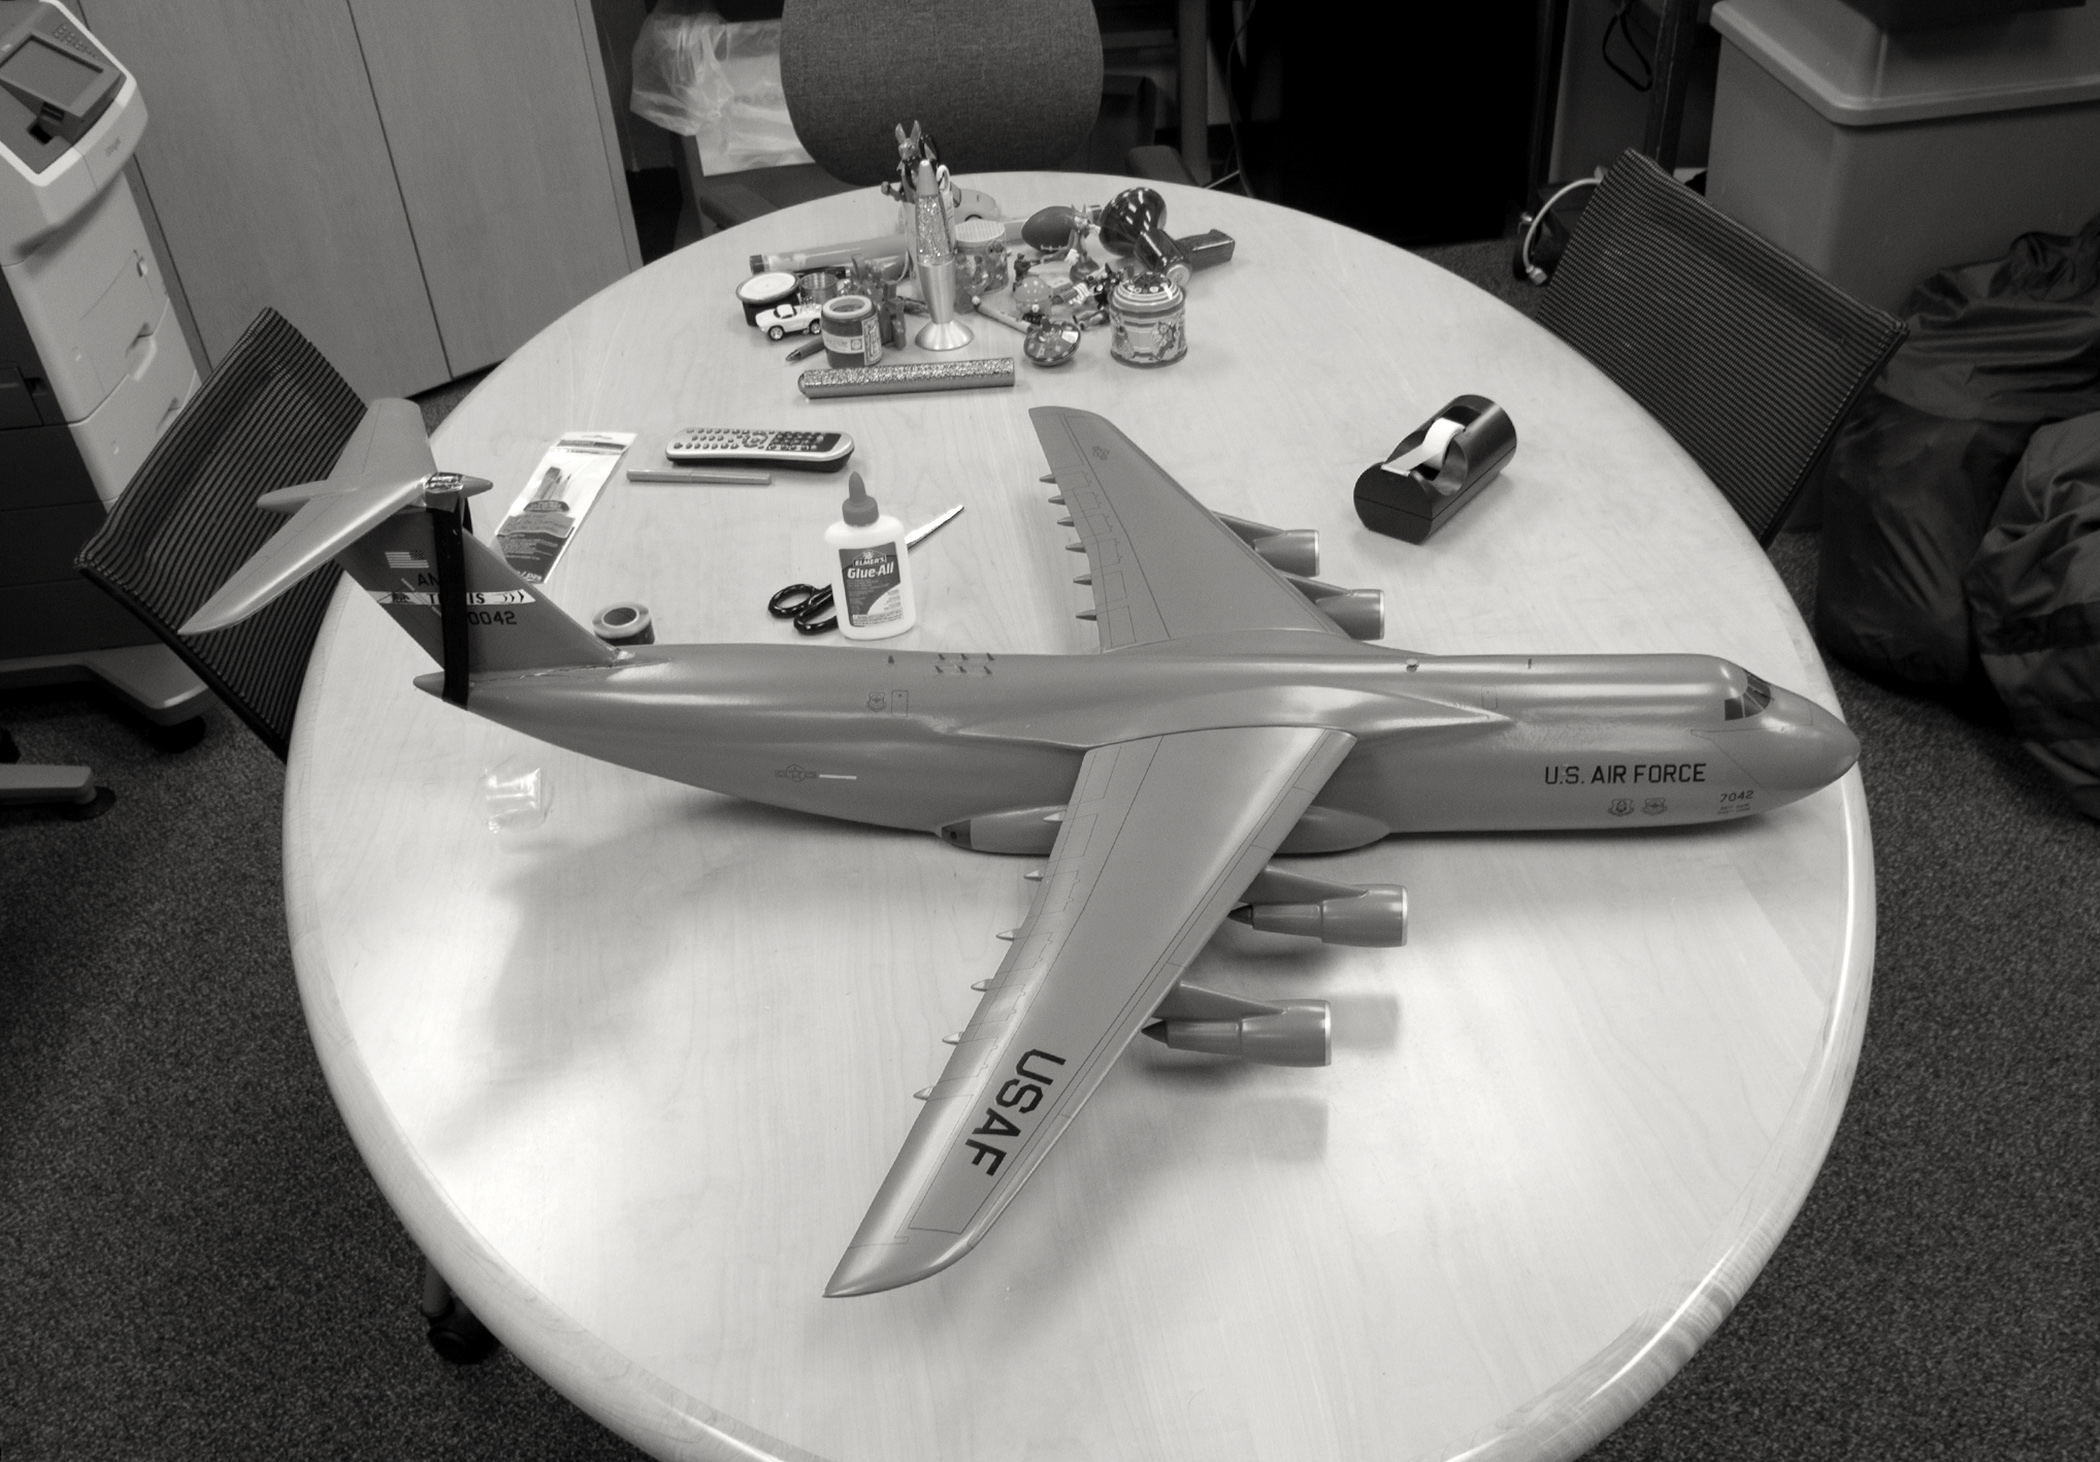
table, white, wheel, black, monochrome, drum, shape